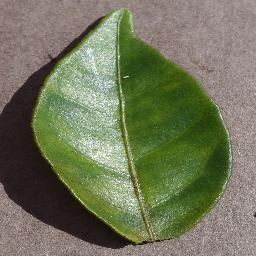
Label: Orange___Haunglongbing_(Citrus_greening)